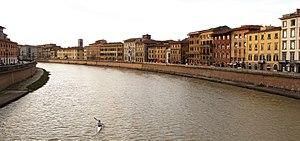
Pise, fleuve Arno, Italie
Pise est une ville italienne d'environ 90 000 habitants, chef-lieu de la province de même nom en Toscane. Elle est célèbre dans le monde principalement pour sa tour penchée. Elle est traversée par le fleuve Arno et située sur la via Aurelia.
Le terme république maritime s'applique à quelques villes côtières, principalement italiennes qui, entre le Xᵉ siècle et le XIIIᵉ siècle, connurent un accès de prospérité économique grâce à leur activité commerciale dans le cadre d'une large autonomie politique.